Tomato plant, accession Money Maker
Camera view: bottom (45 deg); turntable rotation: 60 degrees
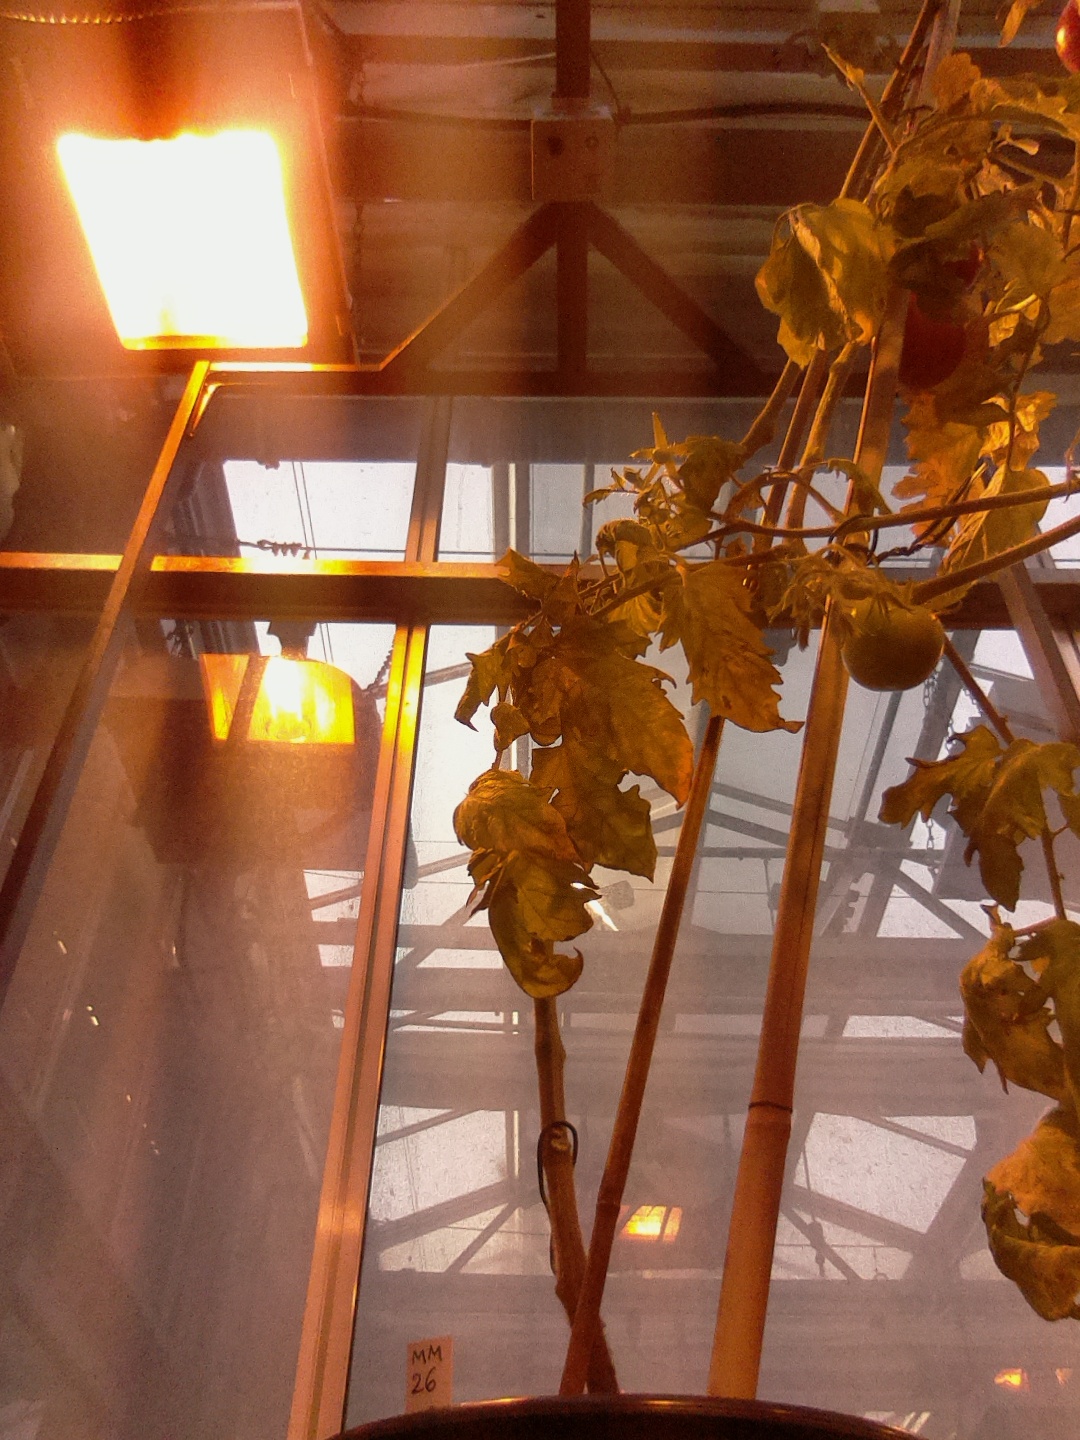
BBCH growth stage 89: 90%-100% of fruits show typical fully ripe color